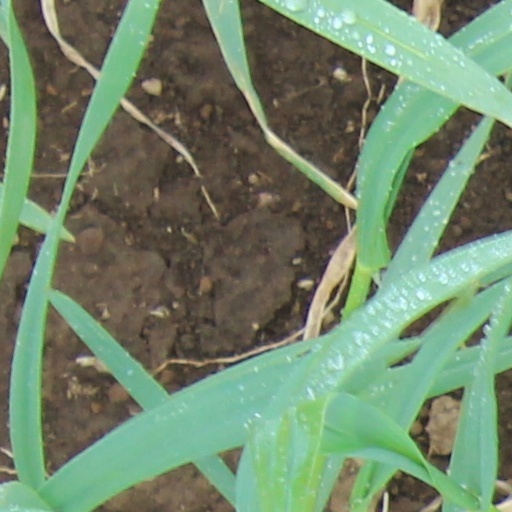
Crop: wheat